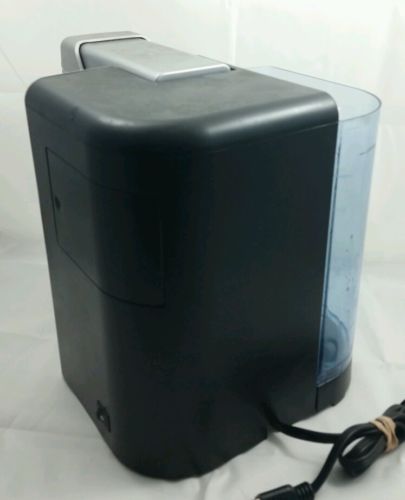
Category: coffee maker